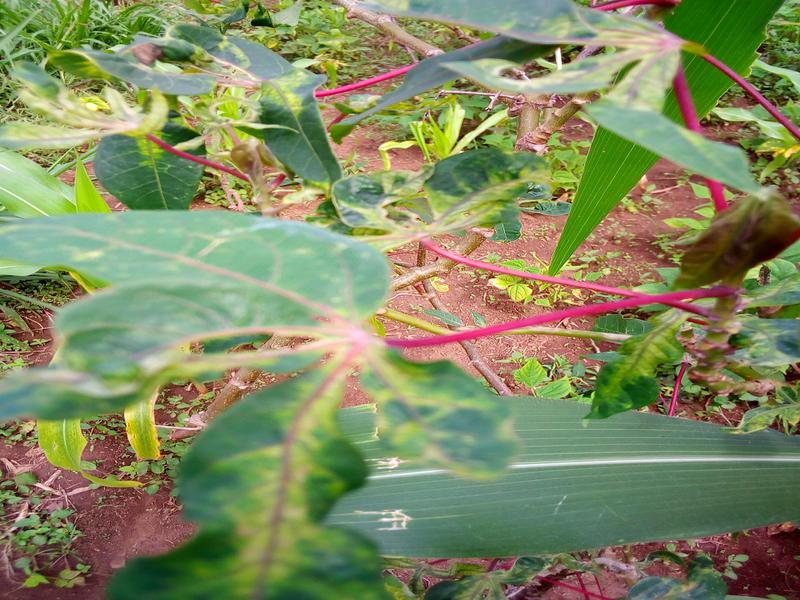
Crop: cassava
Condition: mosaic_disease